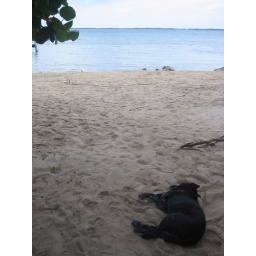
I fell in love with this beach dog